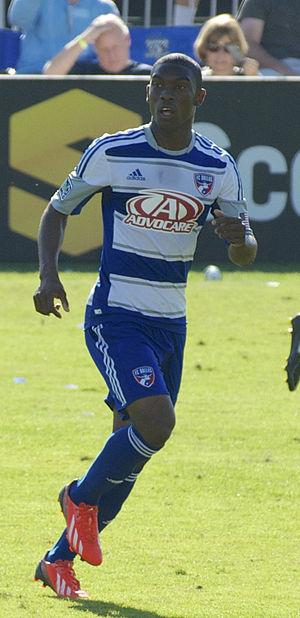
Fabián Andrés Castillo Sánchez, né le 17 juin 1992 à Cali, est un footballeur colombien jouant au poste d'ailier au Quérétaro FC.